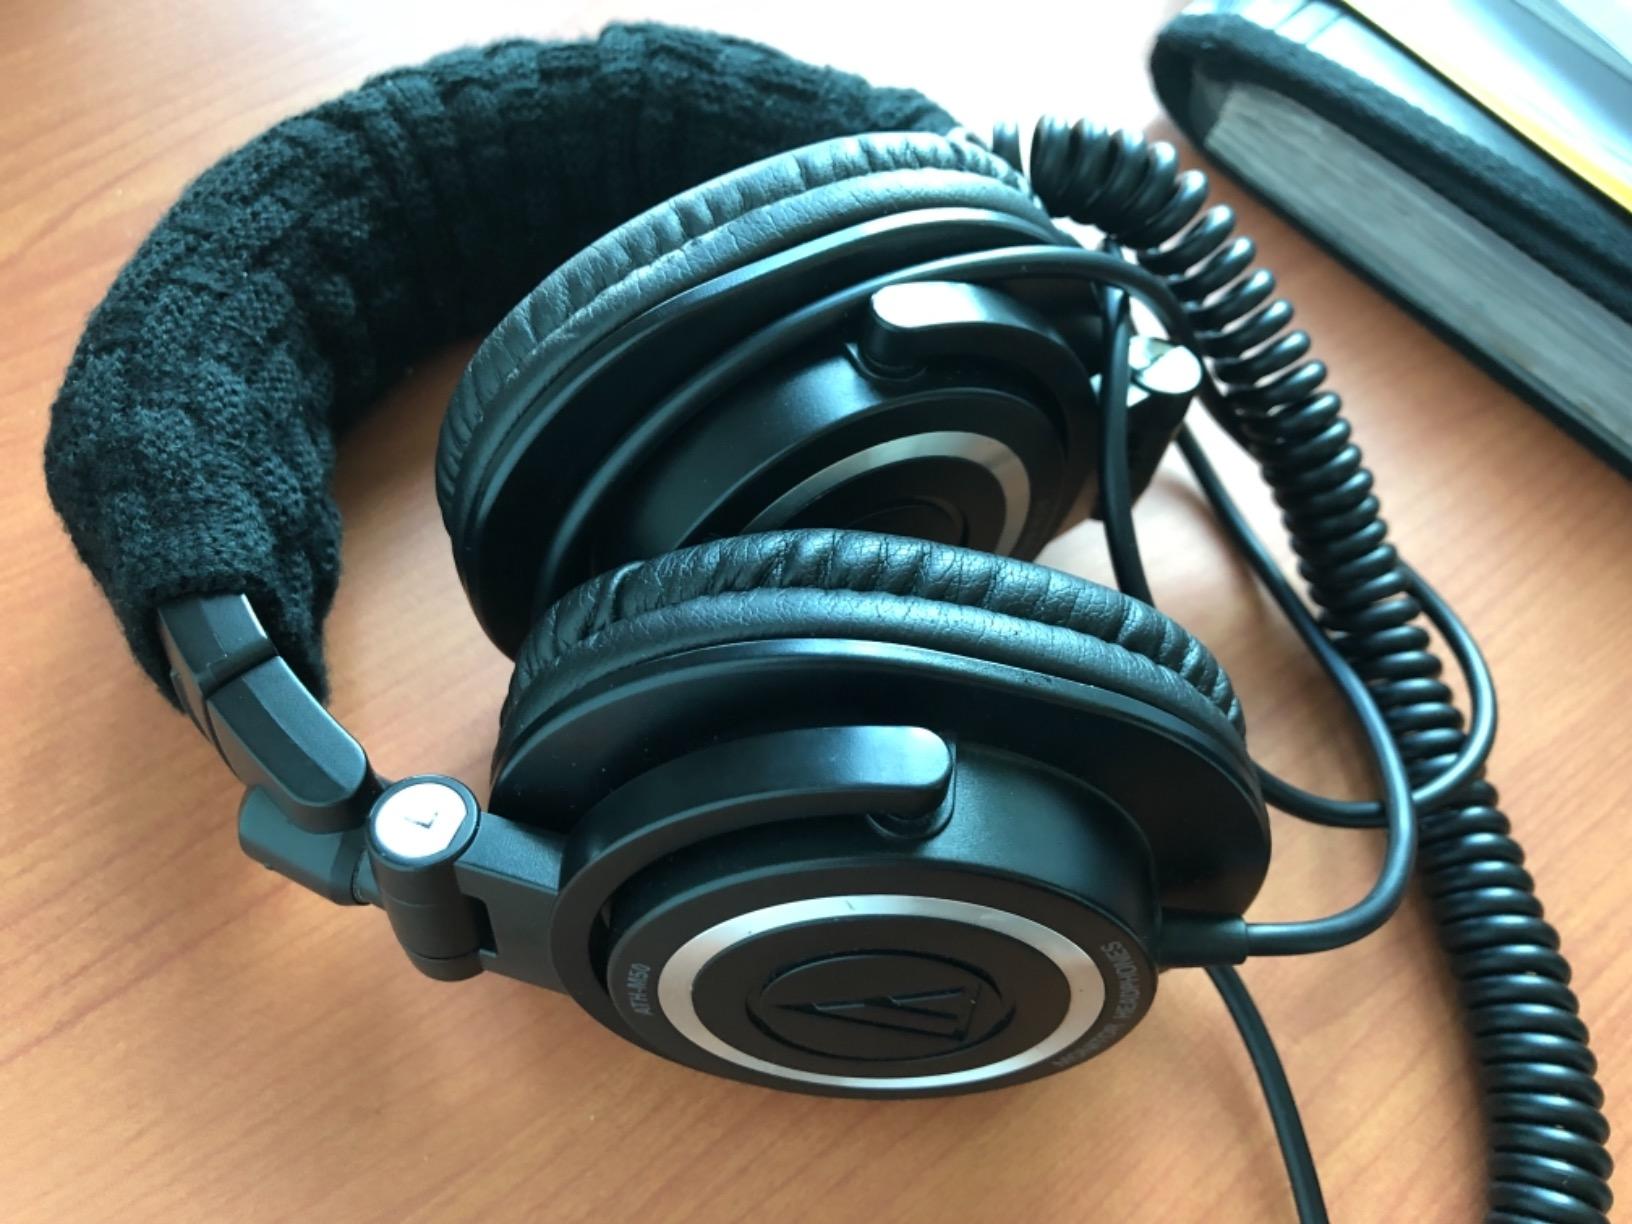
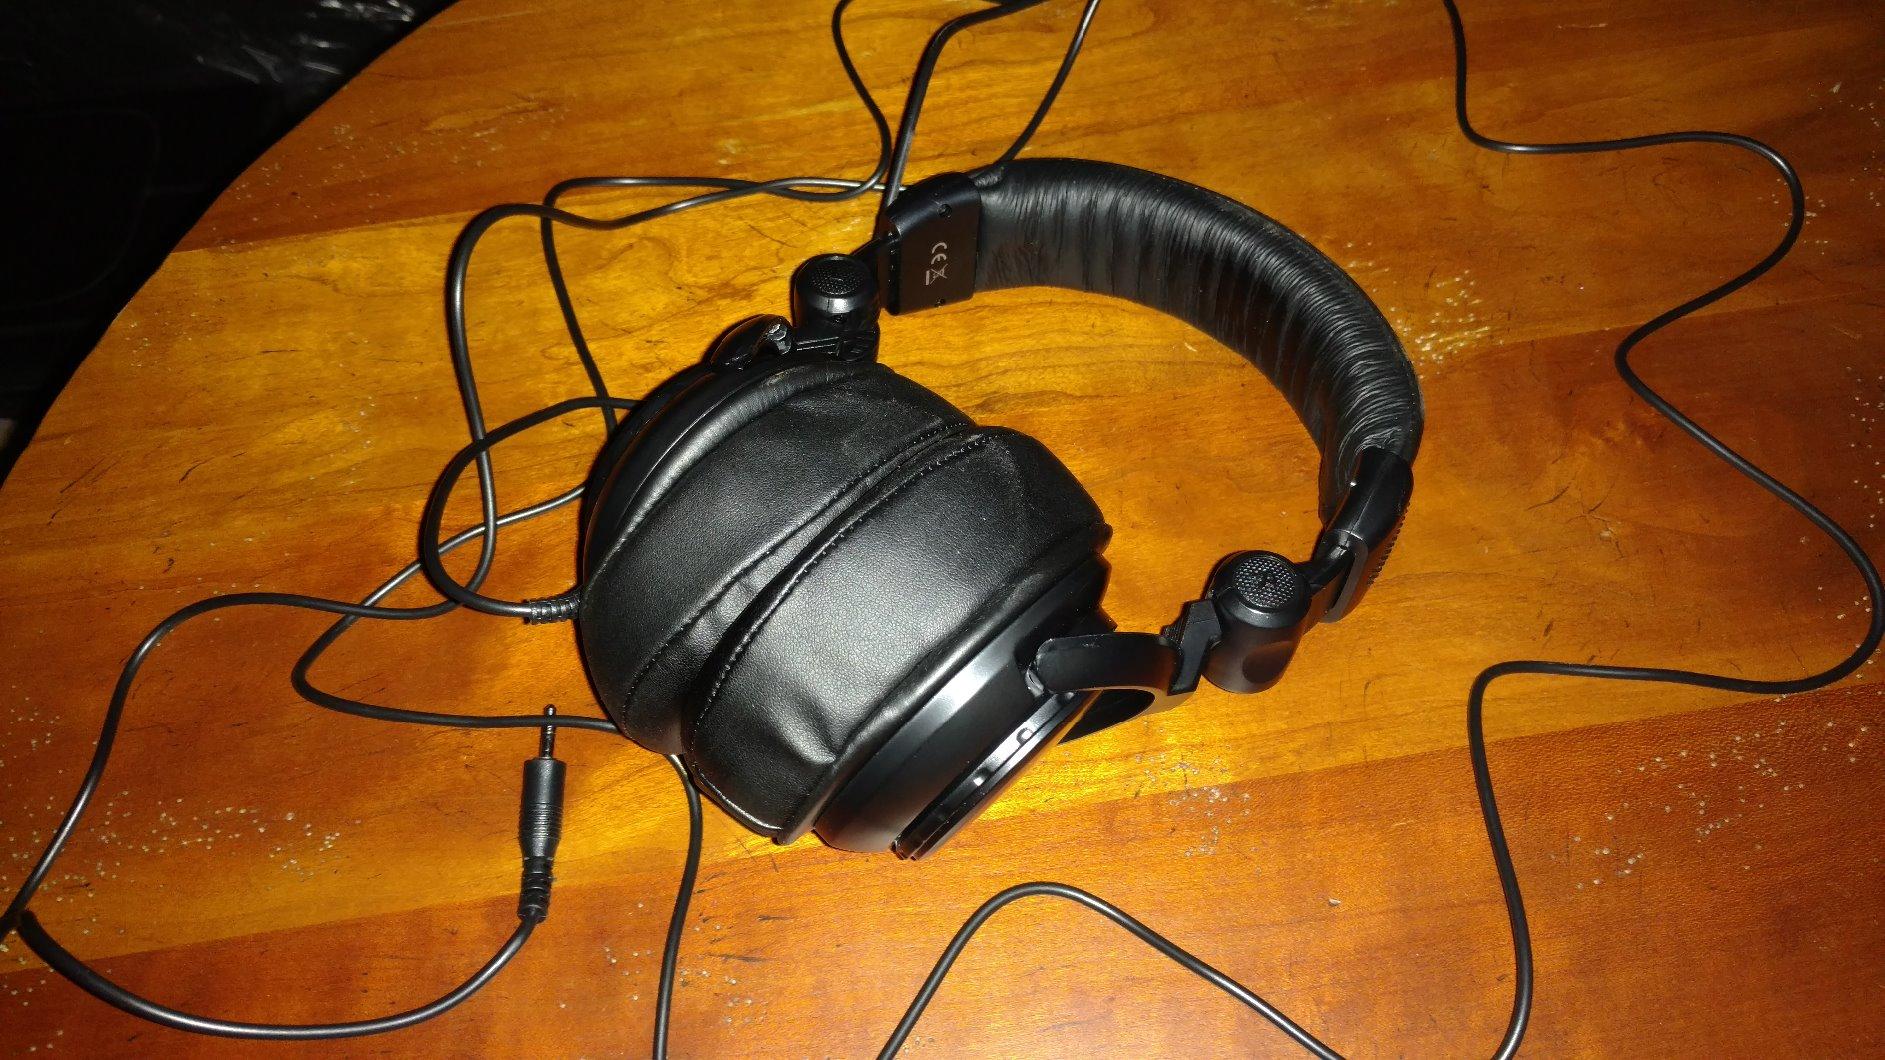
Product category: headphones
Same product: no